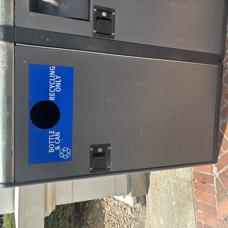
Label: recycling